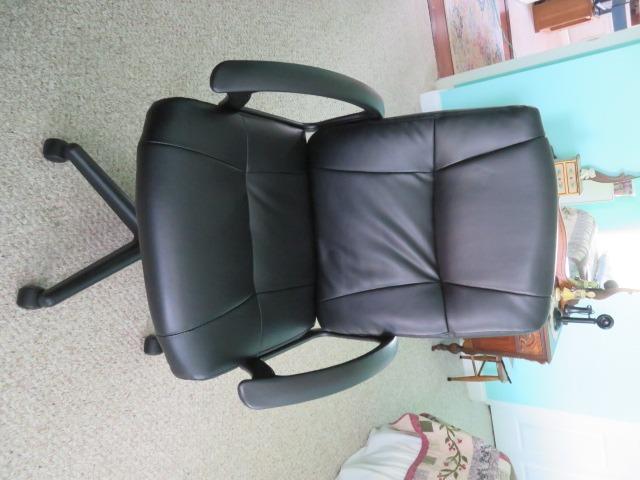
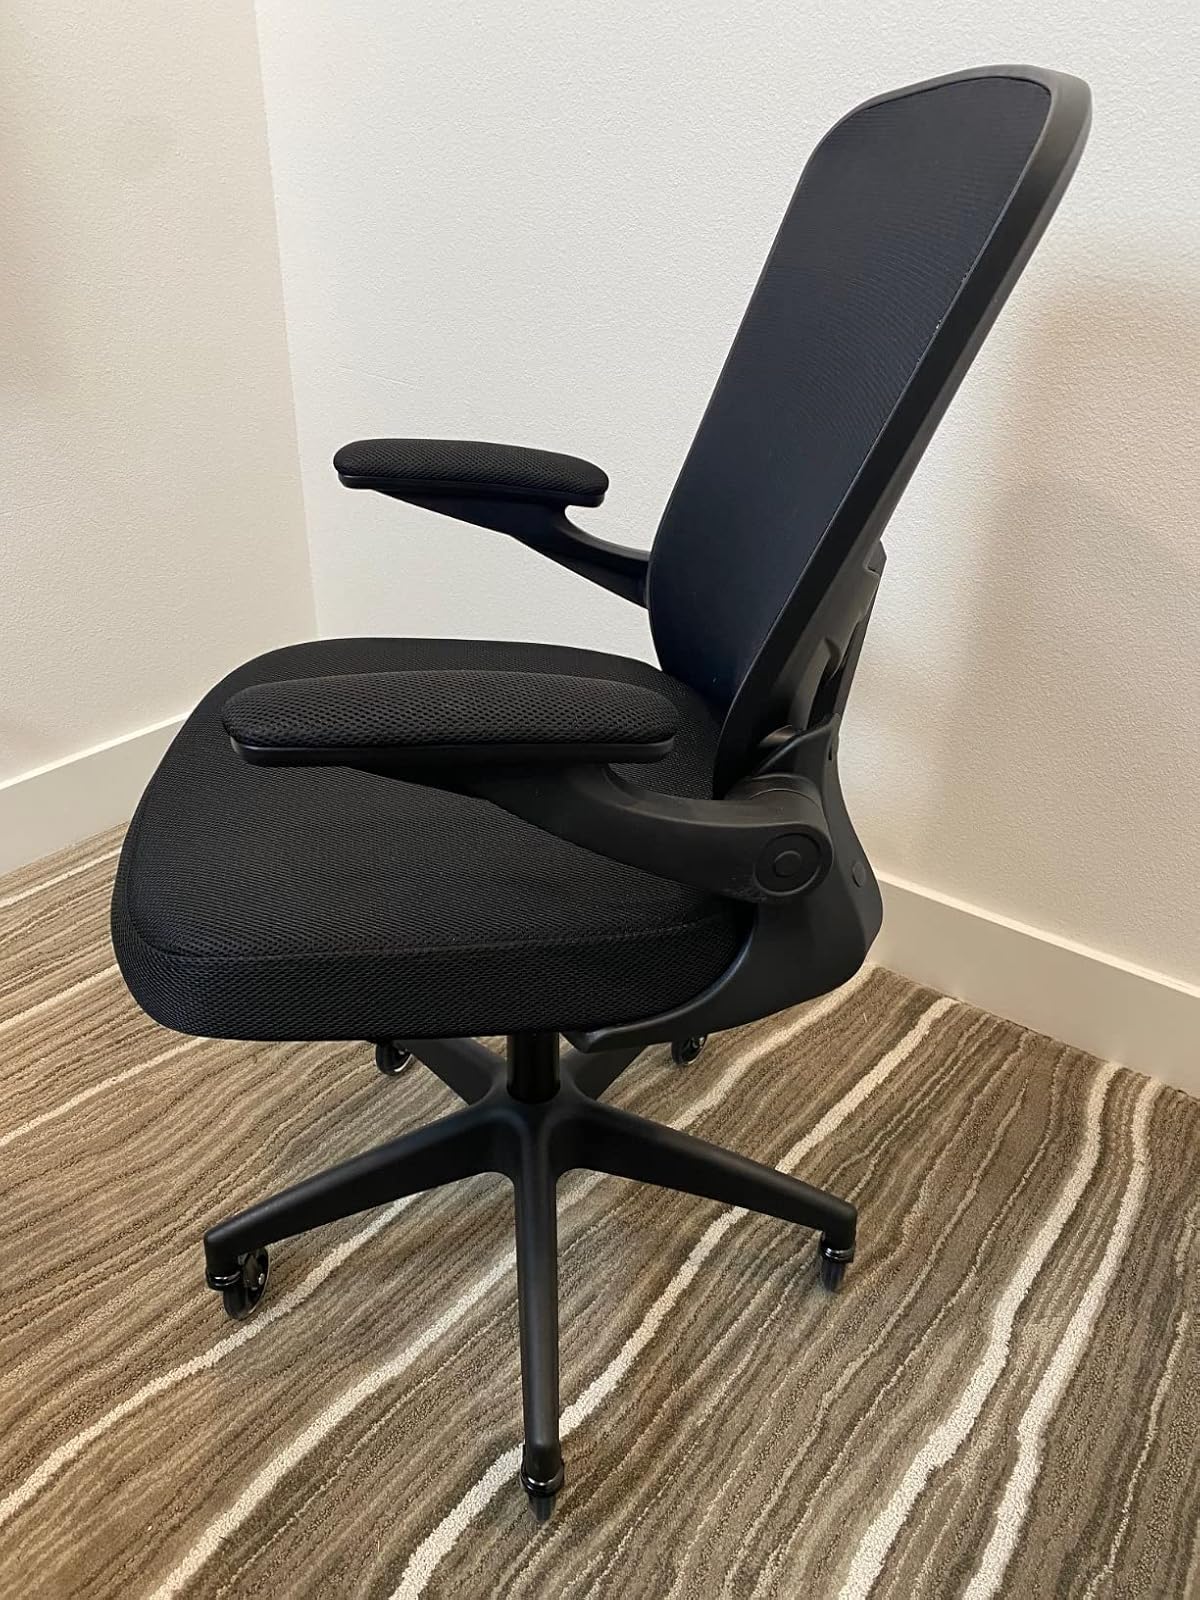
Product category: items_chair
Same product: no